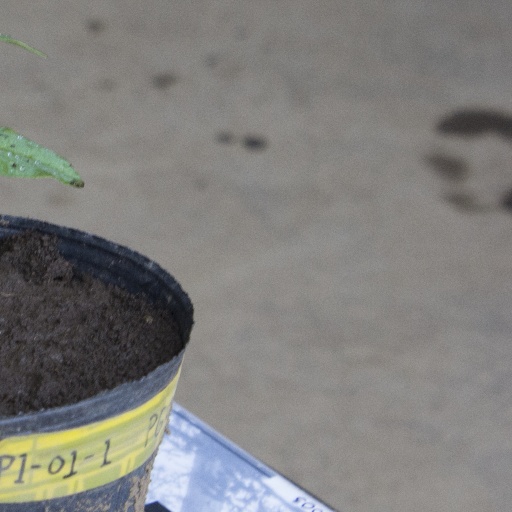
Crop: soybean